Blues scale

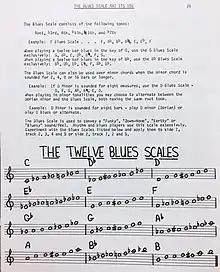
The first known published version of the blues scale, from Aebersold's revised 1970 Volume 1: "How to Play Jazz and Improvise"

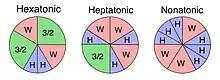
Chromatic circle diagrams of the Hexatonic, Heptatonic, and Nonatonic blues scales.

The first known published instance of this scale is Jamey Aebersold's "How to Play Jazz and Improvise Volume 1" (1970 revision, p. 26), and Jerry Coker claims that David Baker may have been the first educator to organise this particular collection of notes pedagogically as a scale to be taught in helping beginners evoke the sound of the blues.